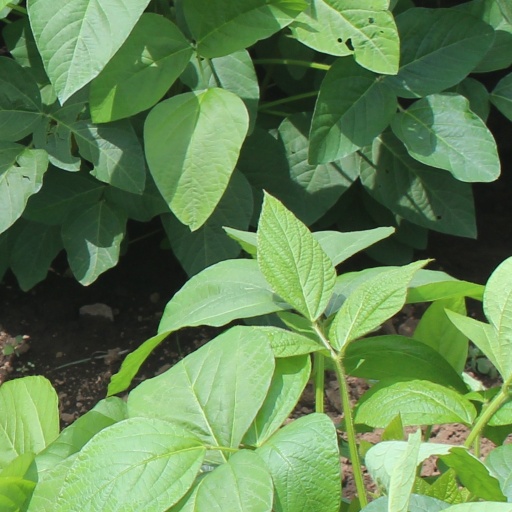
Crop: soybean